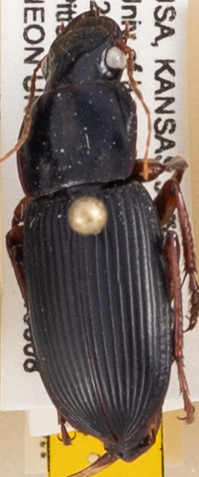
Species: Harpalus pensylvanicus
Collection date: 2021-09-08
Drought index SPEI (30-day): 1.254
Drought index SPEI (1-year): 0.41
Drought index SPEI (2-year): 0.376